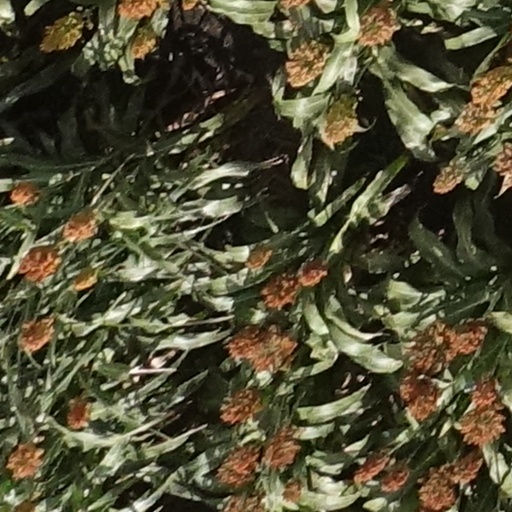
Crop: sorghum